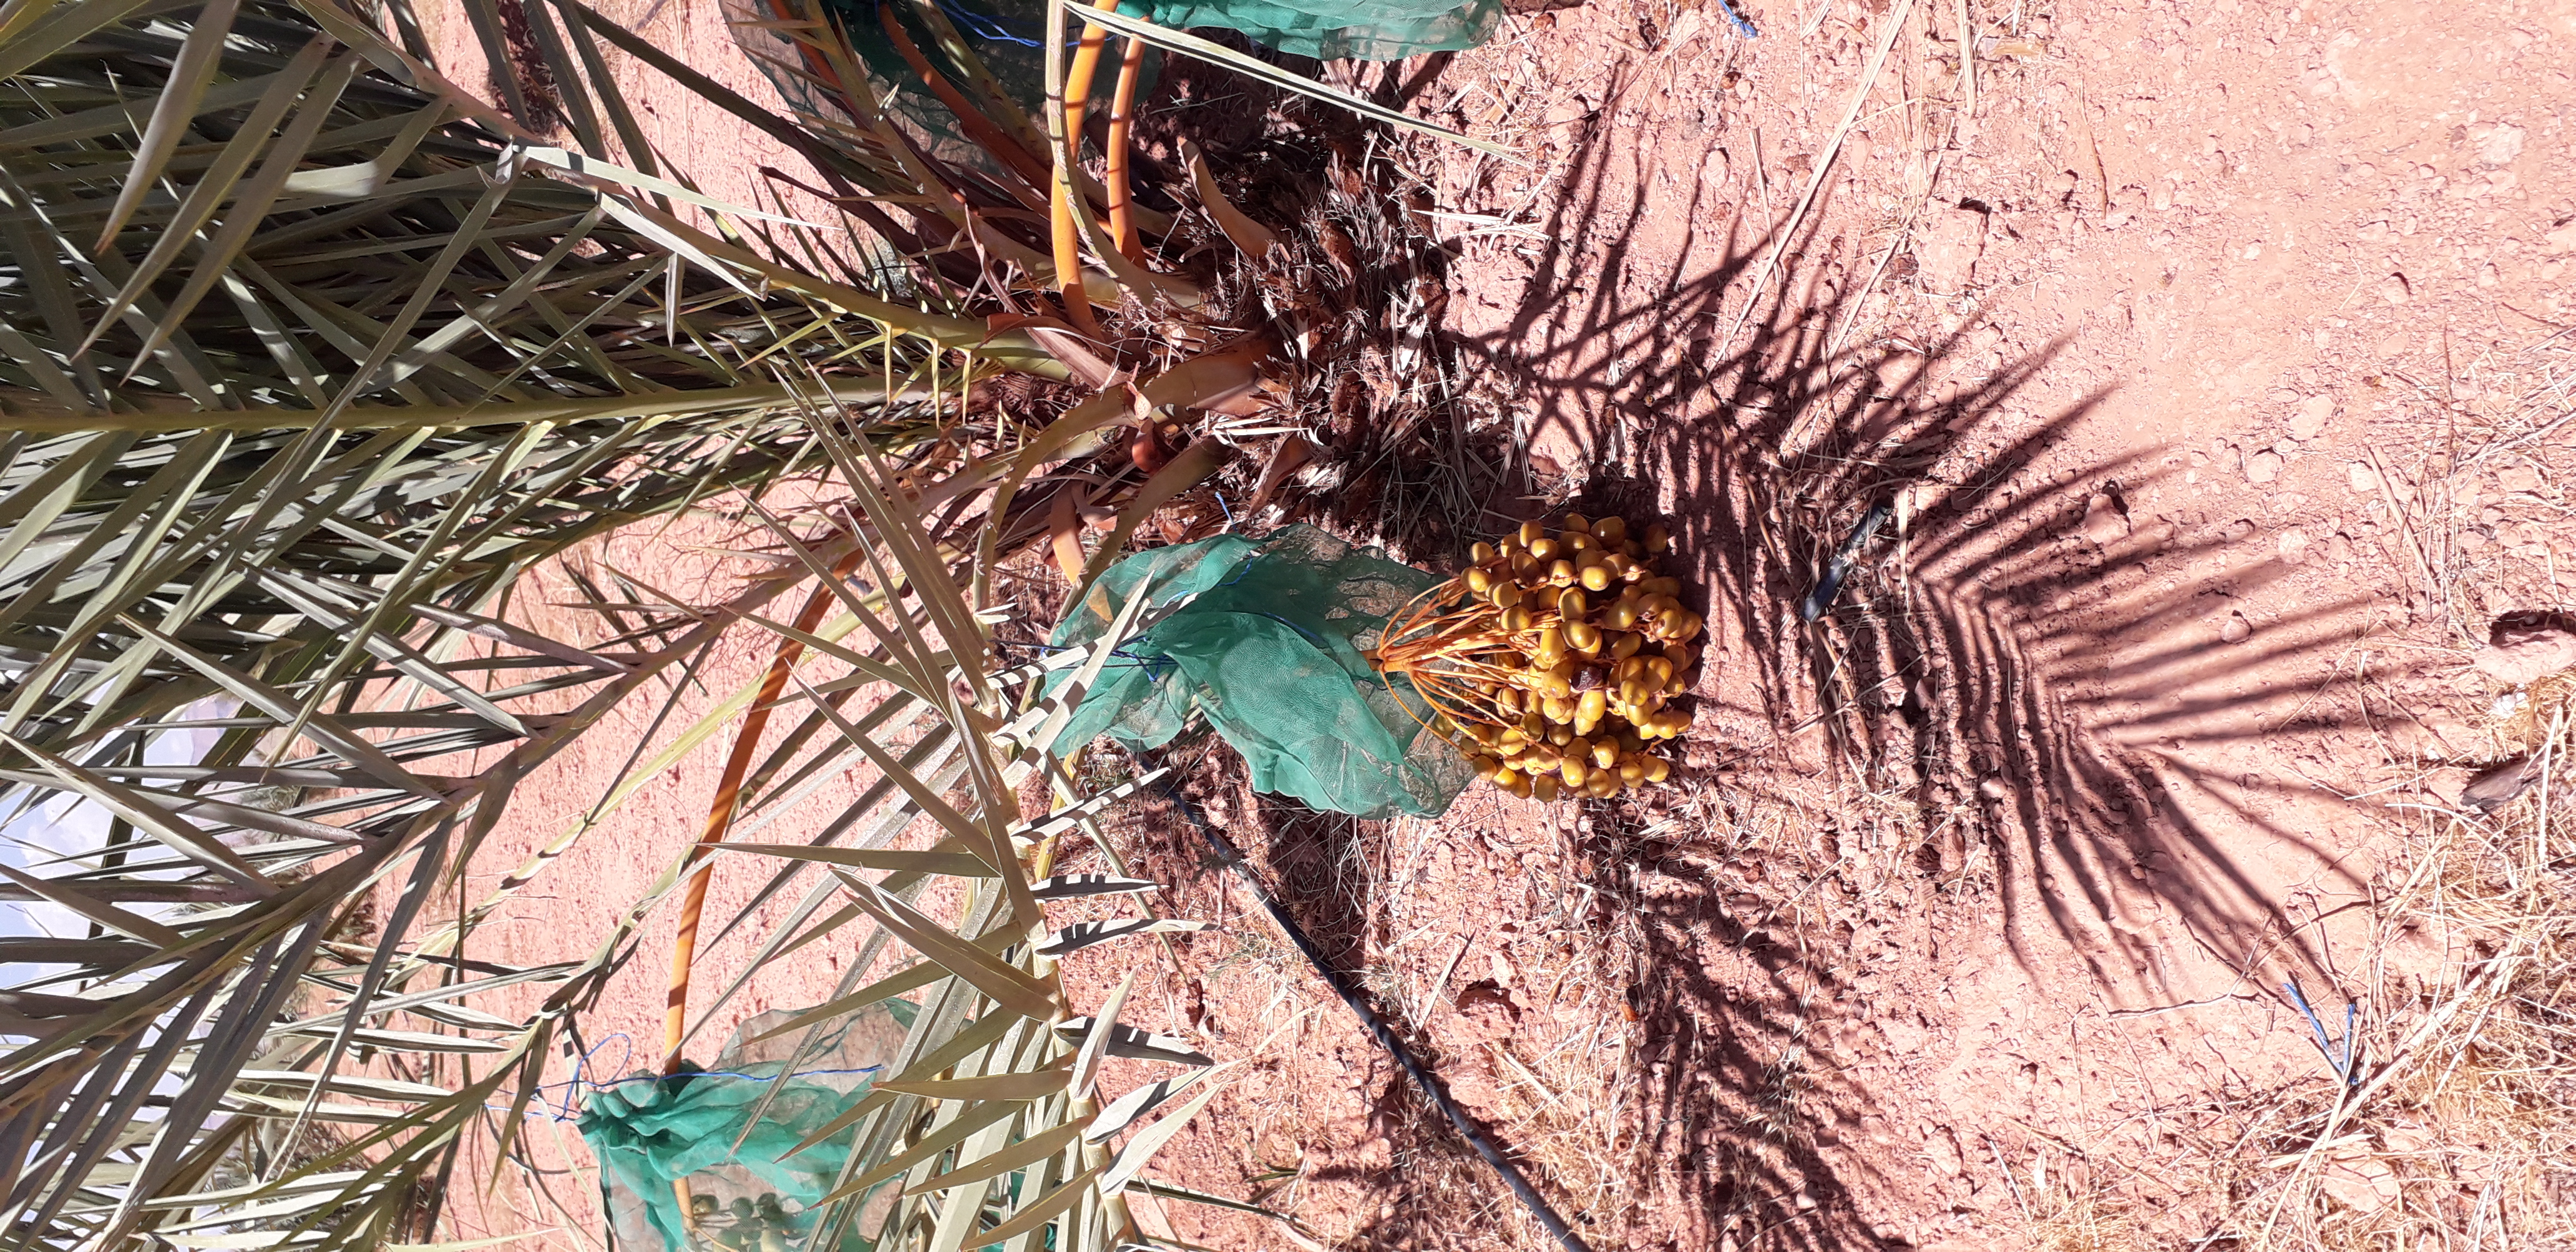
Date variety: Boufagous